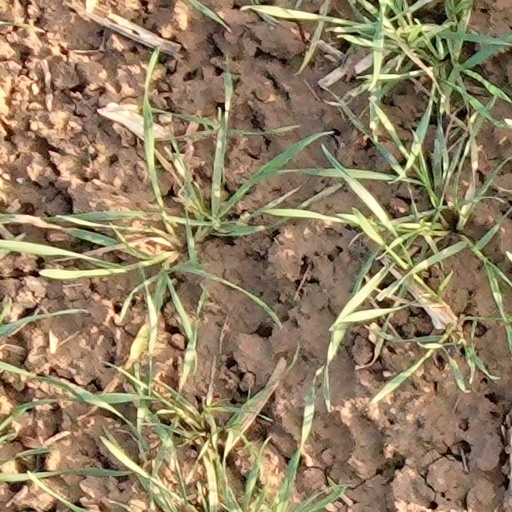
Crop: wheat